Holt Park

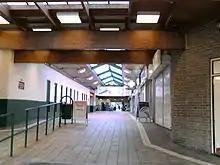
The Interior of the Holt Park District Centre.

The shopping centre began to decrease in character from the late 1990s, with many businesses occupying the units either closing or relocating. The Asda supermarket that has been the main anchor of the centre since it opened in the early 1970s, has enlarged its floor space by taking over some of the empty shop units. A complete redevelopment of the district centre has been discussed for many years. In 2005, a planning application was submitted to Leeds City Council for a complete rebuild of the shopping centre and a standalone Asda superstore with a petrol station to be built next to it. The plans were ultimately rejected. However, discussions remain ongoing.